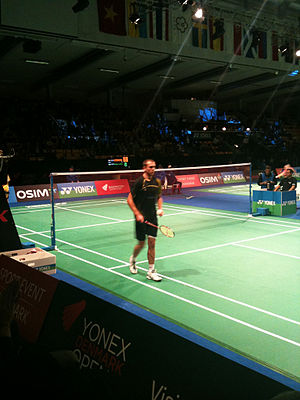
Denmark Open
Vinderen af Denmark Open 2010, Jan Ø. Jørgensen under turneringen i 2011.
Denmark Open er Danmarks største internationale badmintonturnering og en del af BWF World Tour i kategorien Super 750.